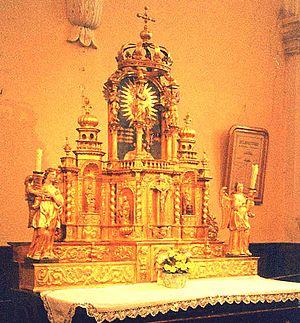
Savas église retable autel principal
L'église Saint-Julien est érigée dans la commune de Savas, département de l'Ardèche en région Auvergne-Rhône-Alpes. Son architecture de style néogothique est notamment l'œuvre de William Guibert, architecte-voyer de la ville d’Annonay. Ainsi cette église a un point commun avec celle de Toissieu, hameau d’Annonay. L'édifice est situé au cœur du chef-lieu de la commune.